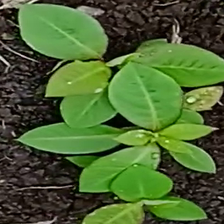
Weed species: Moti_dudhi(Euphorbia_geneculata_L)